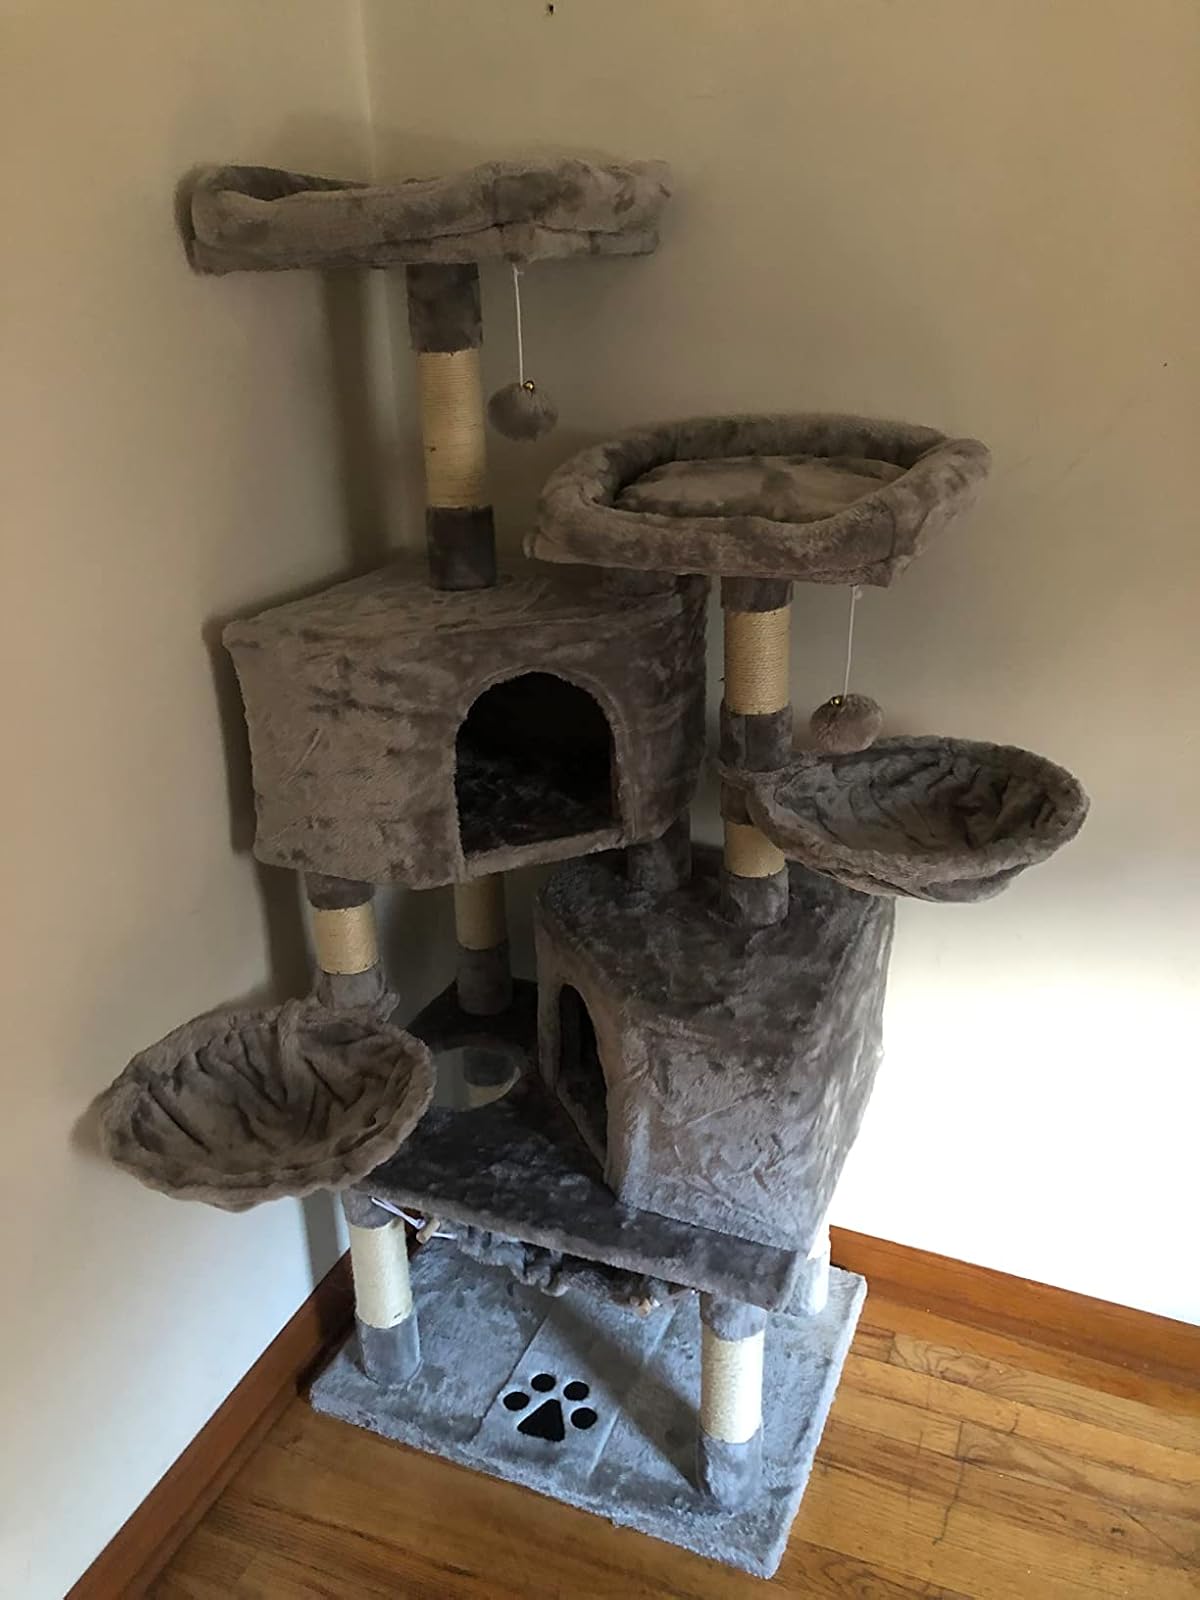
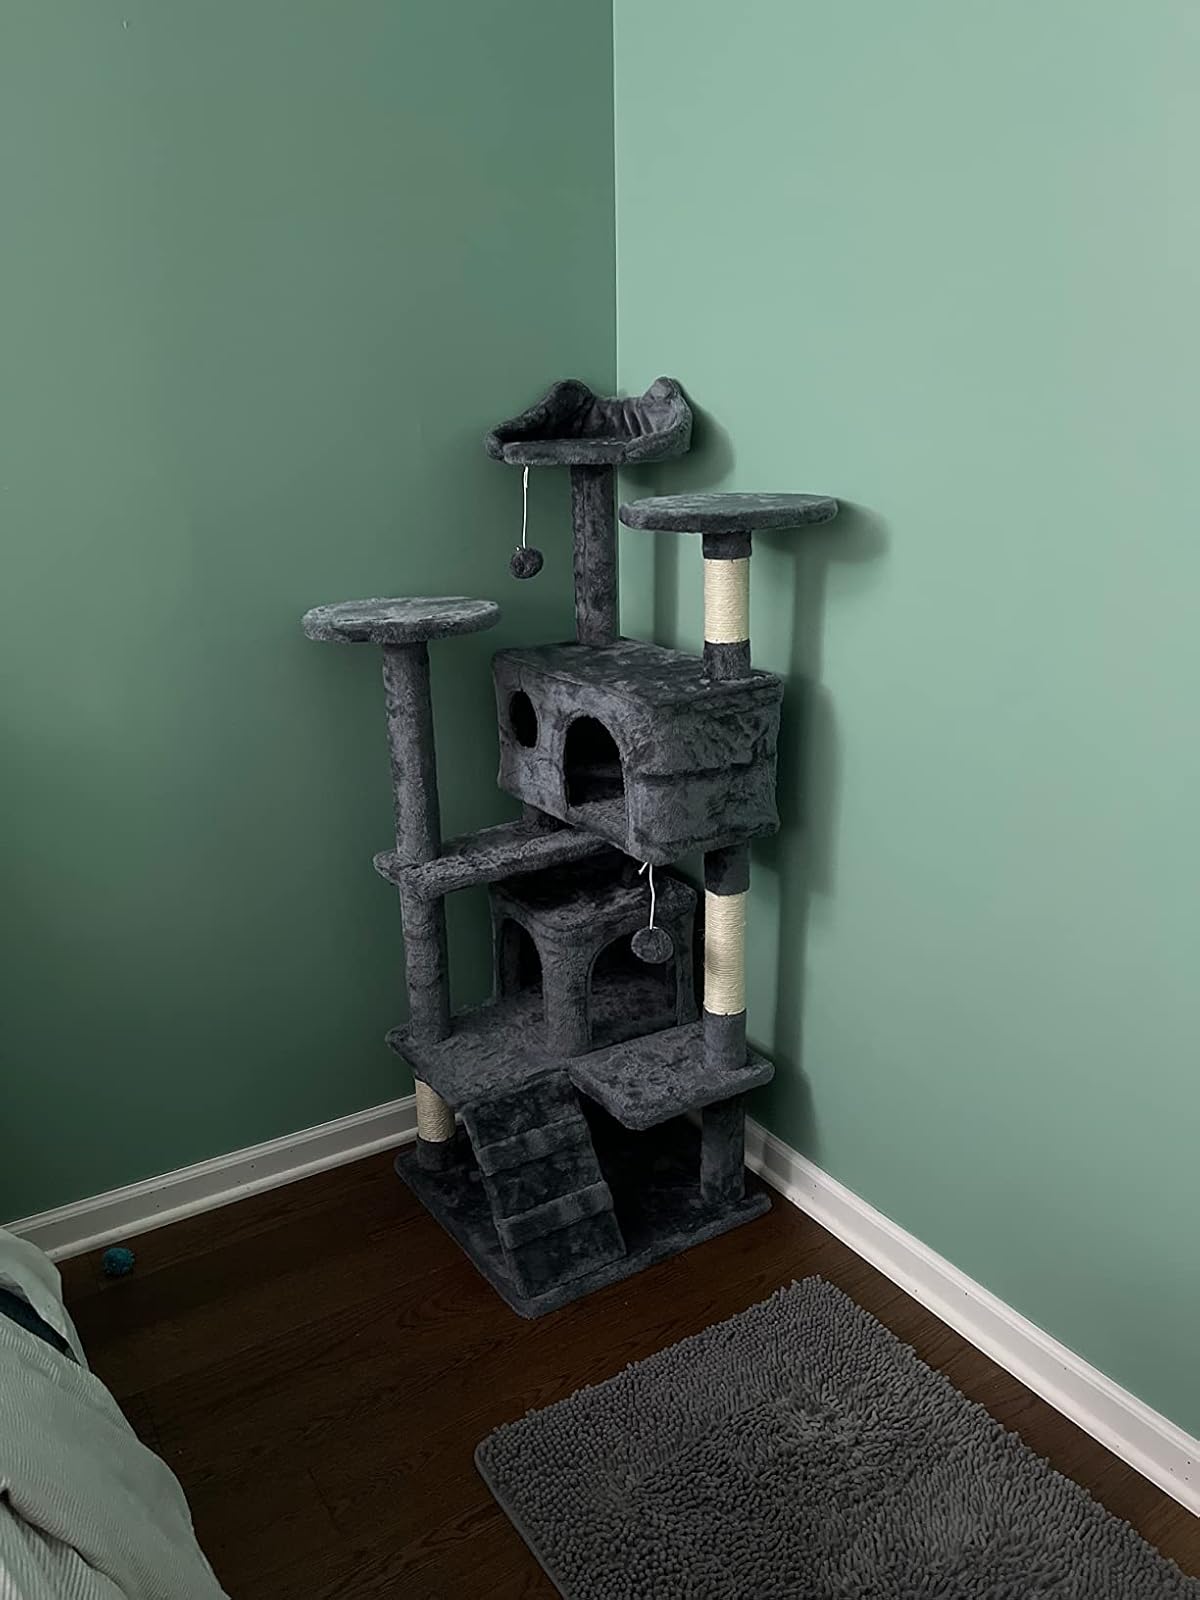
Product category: items_cat tree
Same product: no